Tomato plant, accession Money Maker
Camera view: bottom (45 deg); turntable rotation: 240 degrees
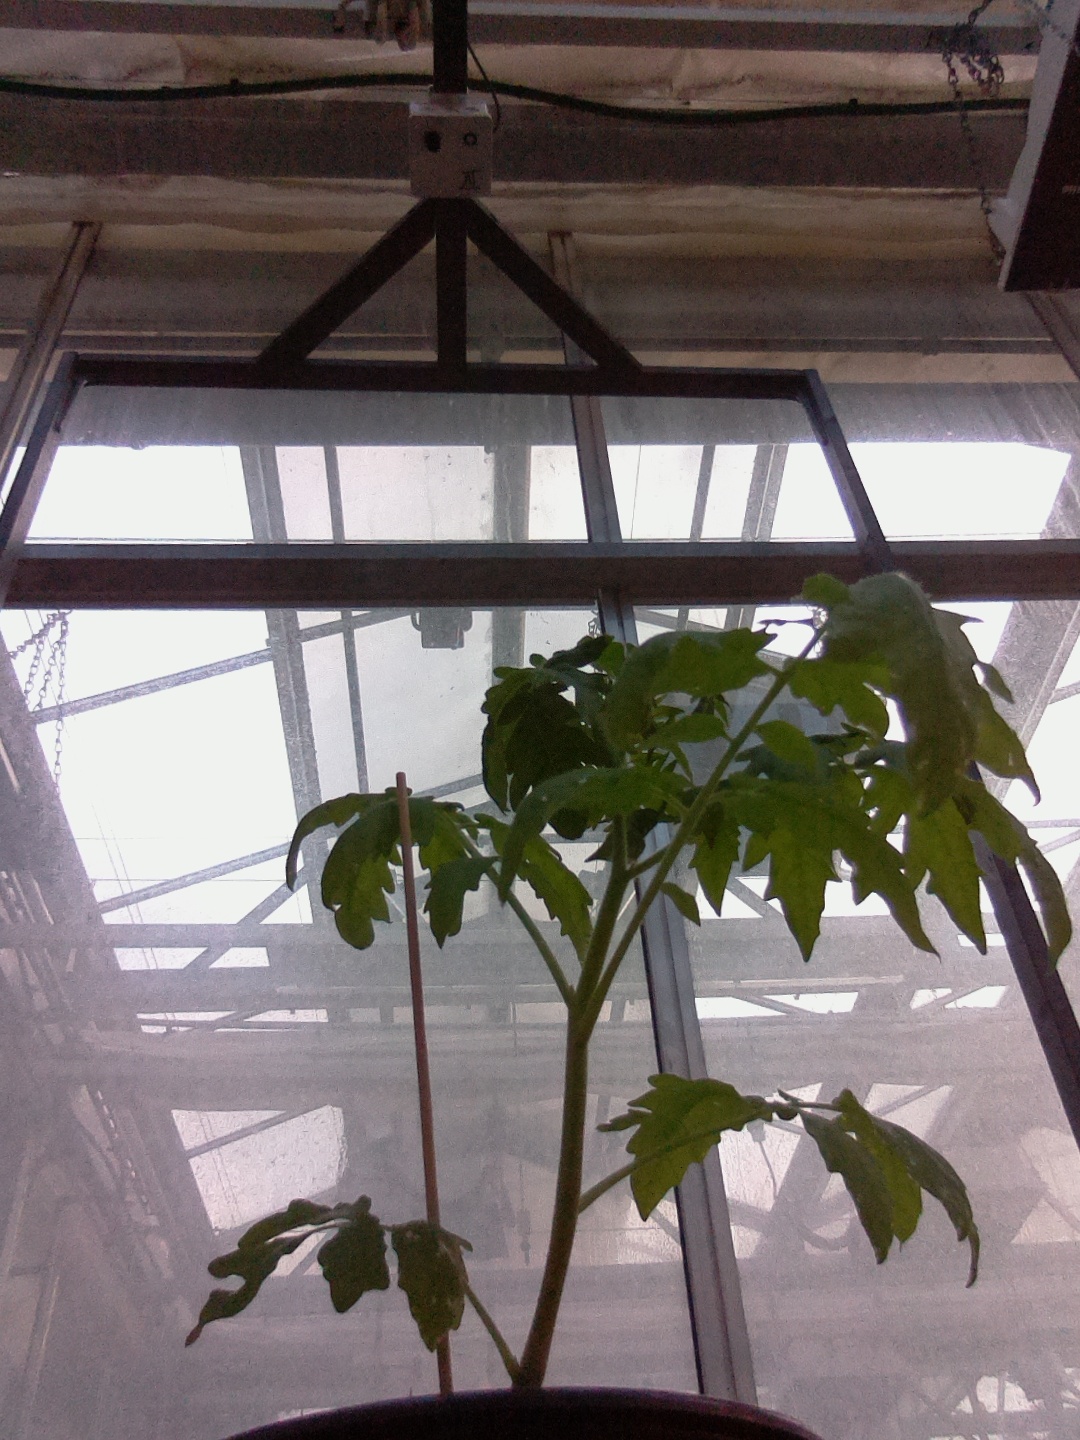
BBCH growth stage 13: 6 of true leaves visible